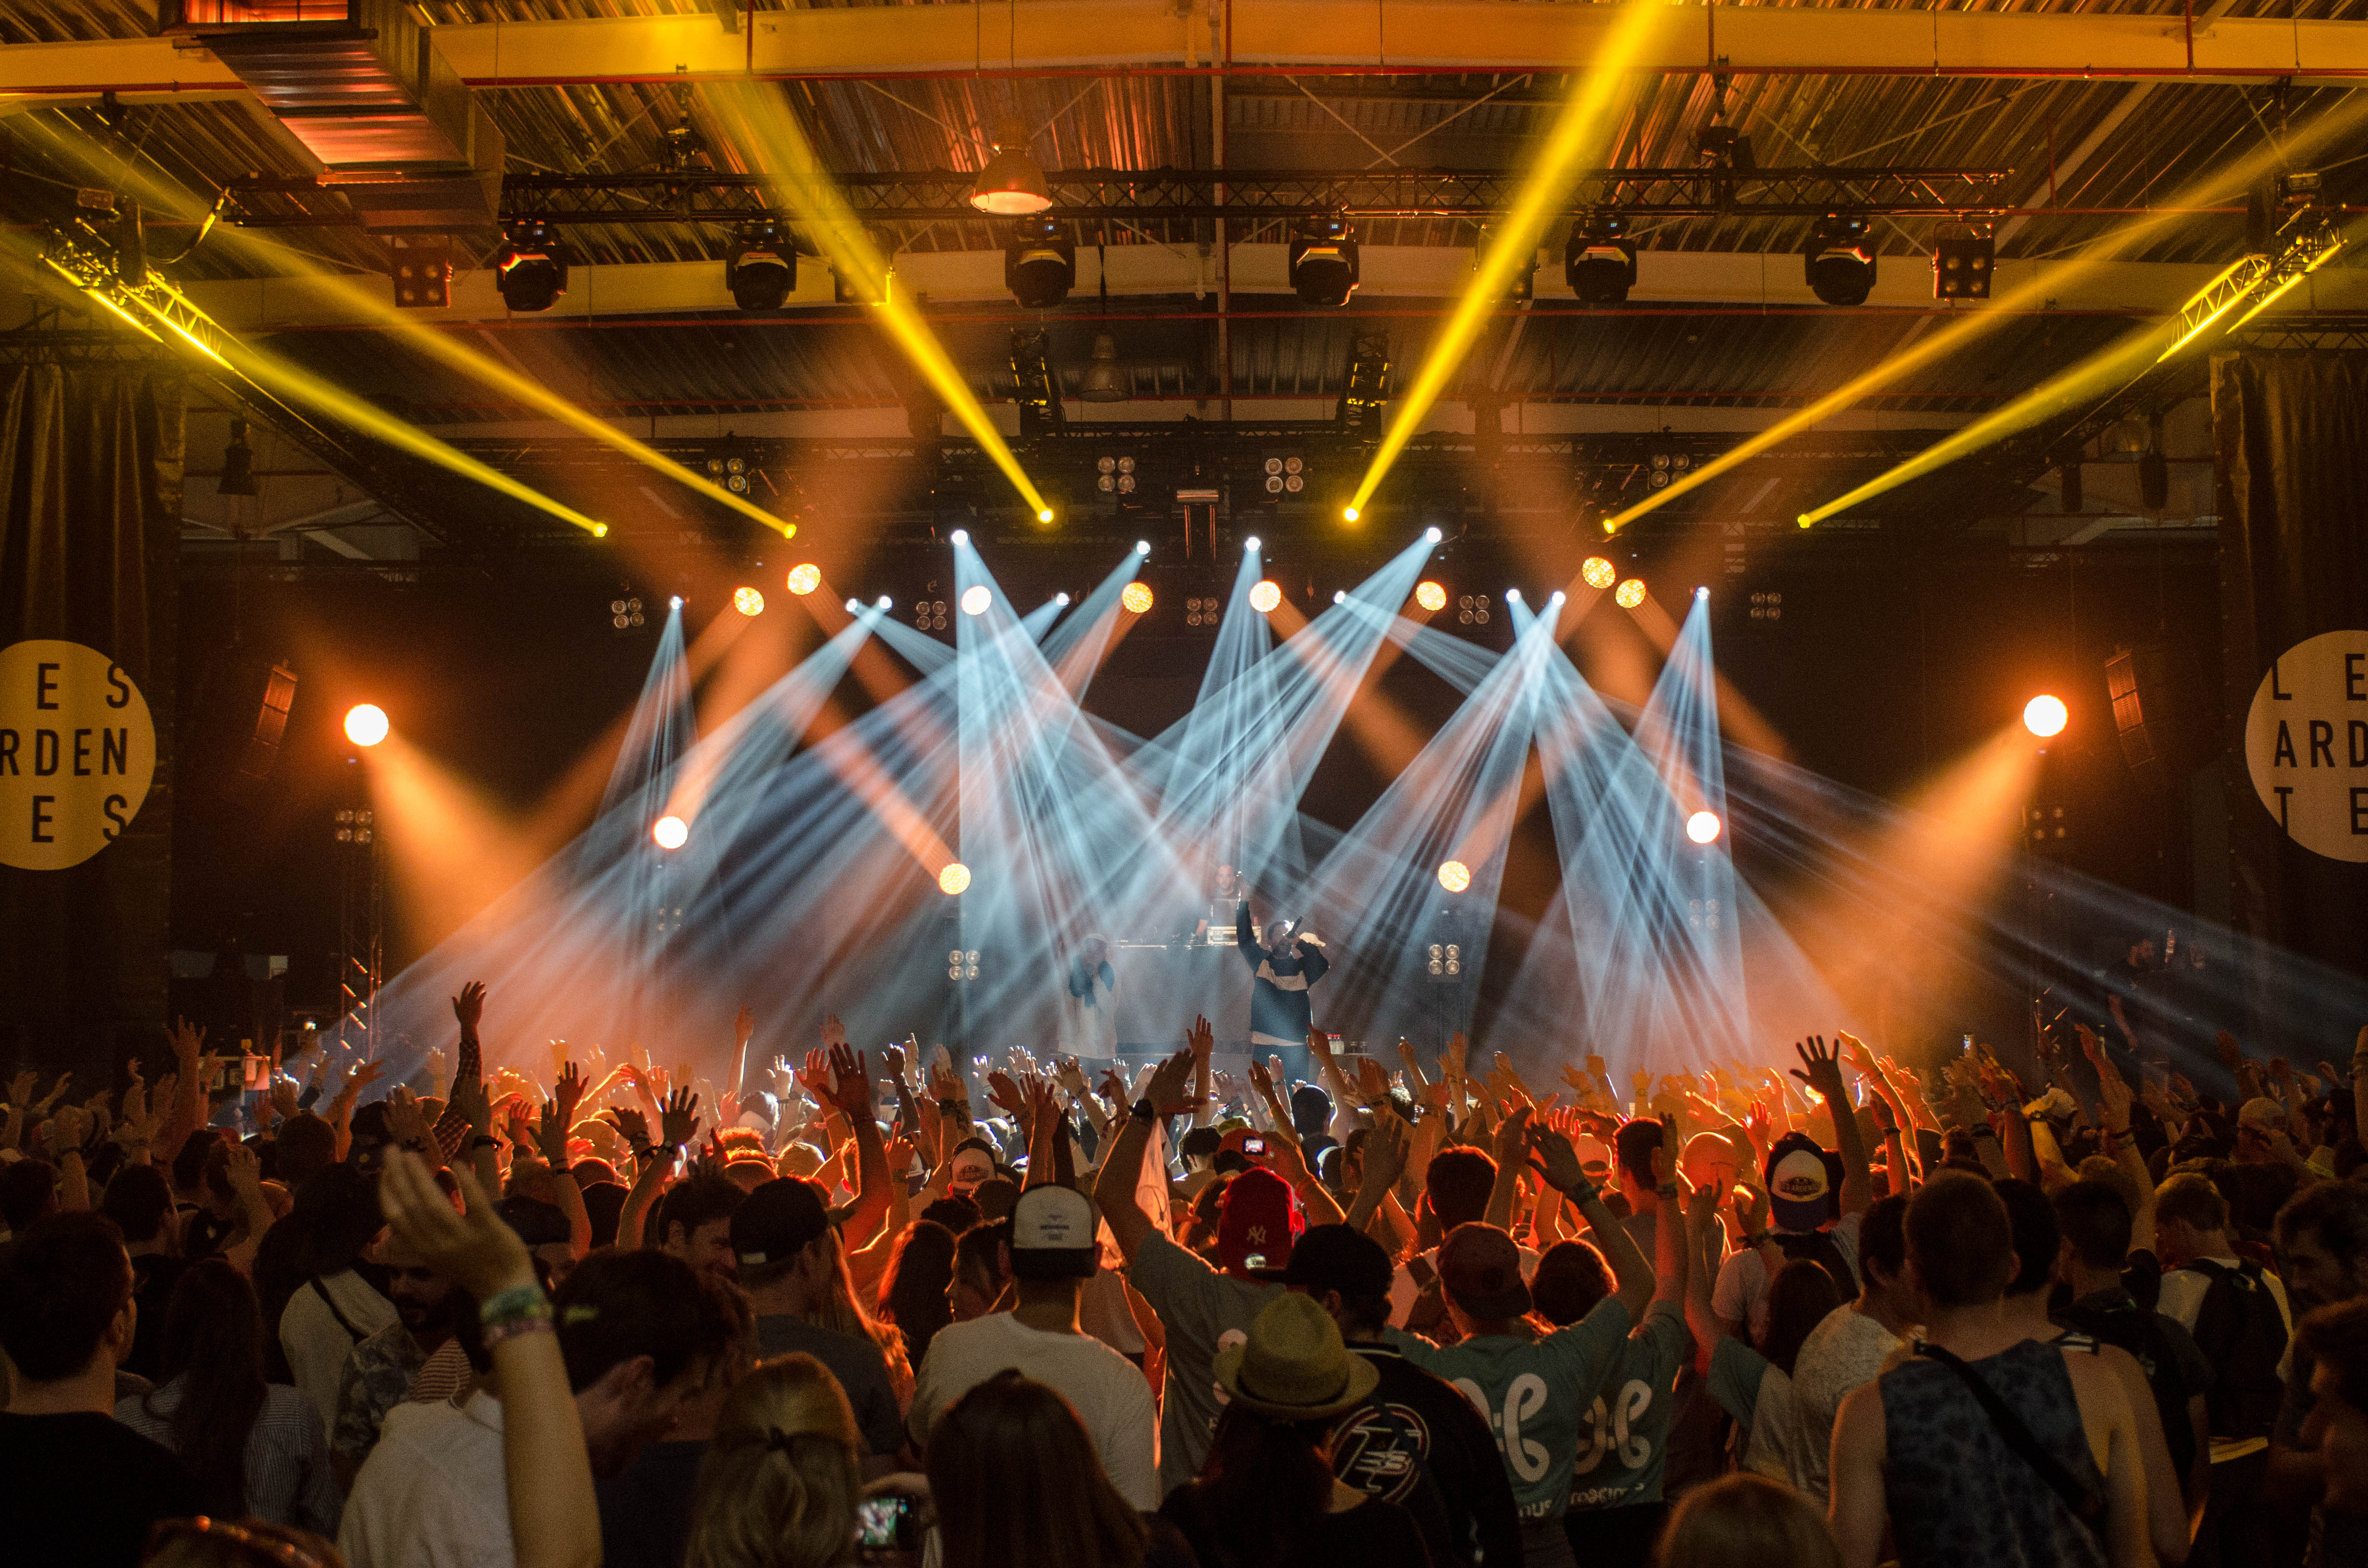
music, people, crowd, concert, singer, band, audience, festival, lights, stage, performance, musicians, rock concert, musical theatre, La Smala Les Ardentes 2016